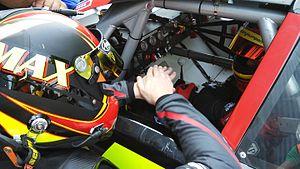
Anthony Kumpen, né le 3 novembre 1978, est un pilote automobile belge engagé en Belcar Endurance Championship.